Beaumaris, Victoria

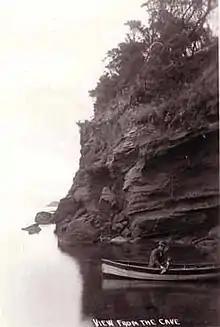
Walter P. Ryland (1907–8) Beaumaris Bay Cliffs, showing geological strata

The blunt V-shaped intrusion of land into the Bay that is spearheaded by Table Rock Point is referred to as the Beaumaris 'Peninsula'. The Beaumaris cliffs to the north east of Table Rock are formed by the steeply folded rock layers known as the Beaumaris Monocline, which is considered to be of Tertiary age overlying older structures. These include the underlying Silurian rock known as the Fyansford formation above which is the 15 m thick darker Beaumaris Sandstone, overlain by yellowish Red Bluff Sandstone, as outcrops in the cliffs, ferruginised, with hard ironstone in the upper sections, extending to the platform, and as small reefs parallel to the coastline. A thin calcareous sandstone is overlain by fine sandy marl and sandstone with calcareous concretions. At the base of the sandstone is a thin gravelly bed that includes concretionary nodules of phosphate and iron of which detached nodules may be found around the cliff base.